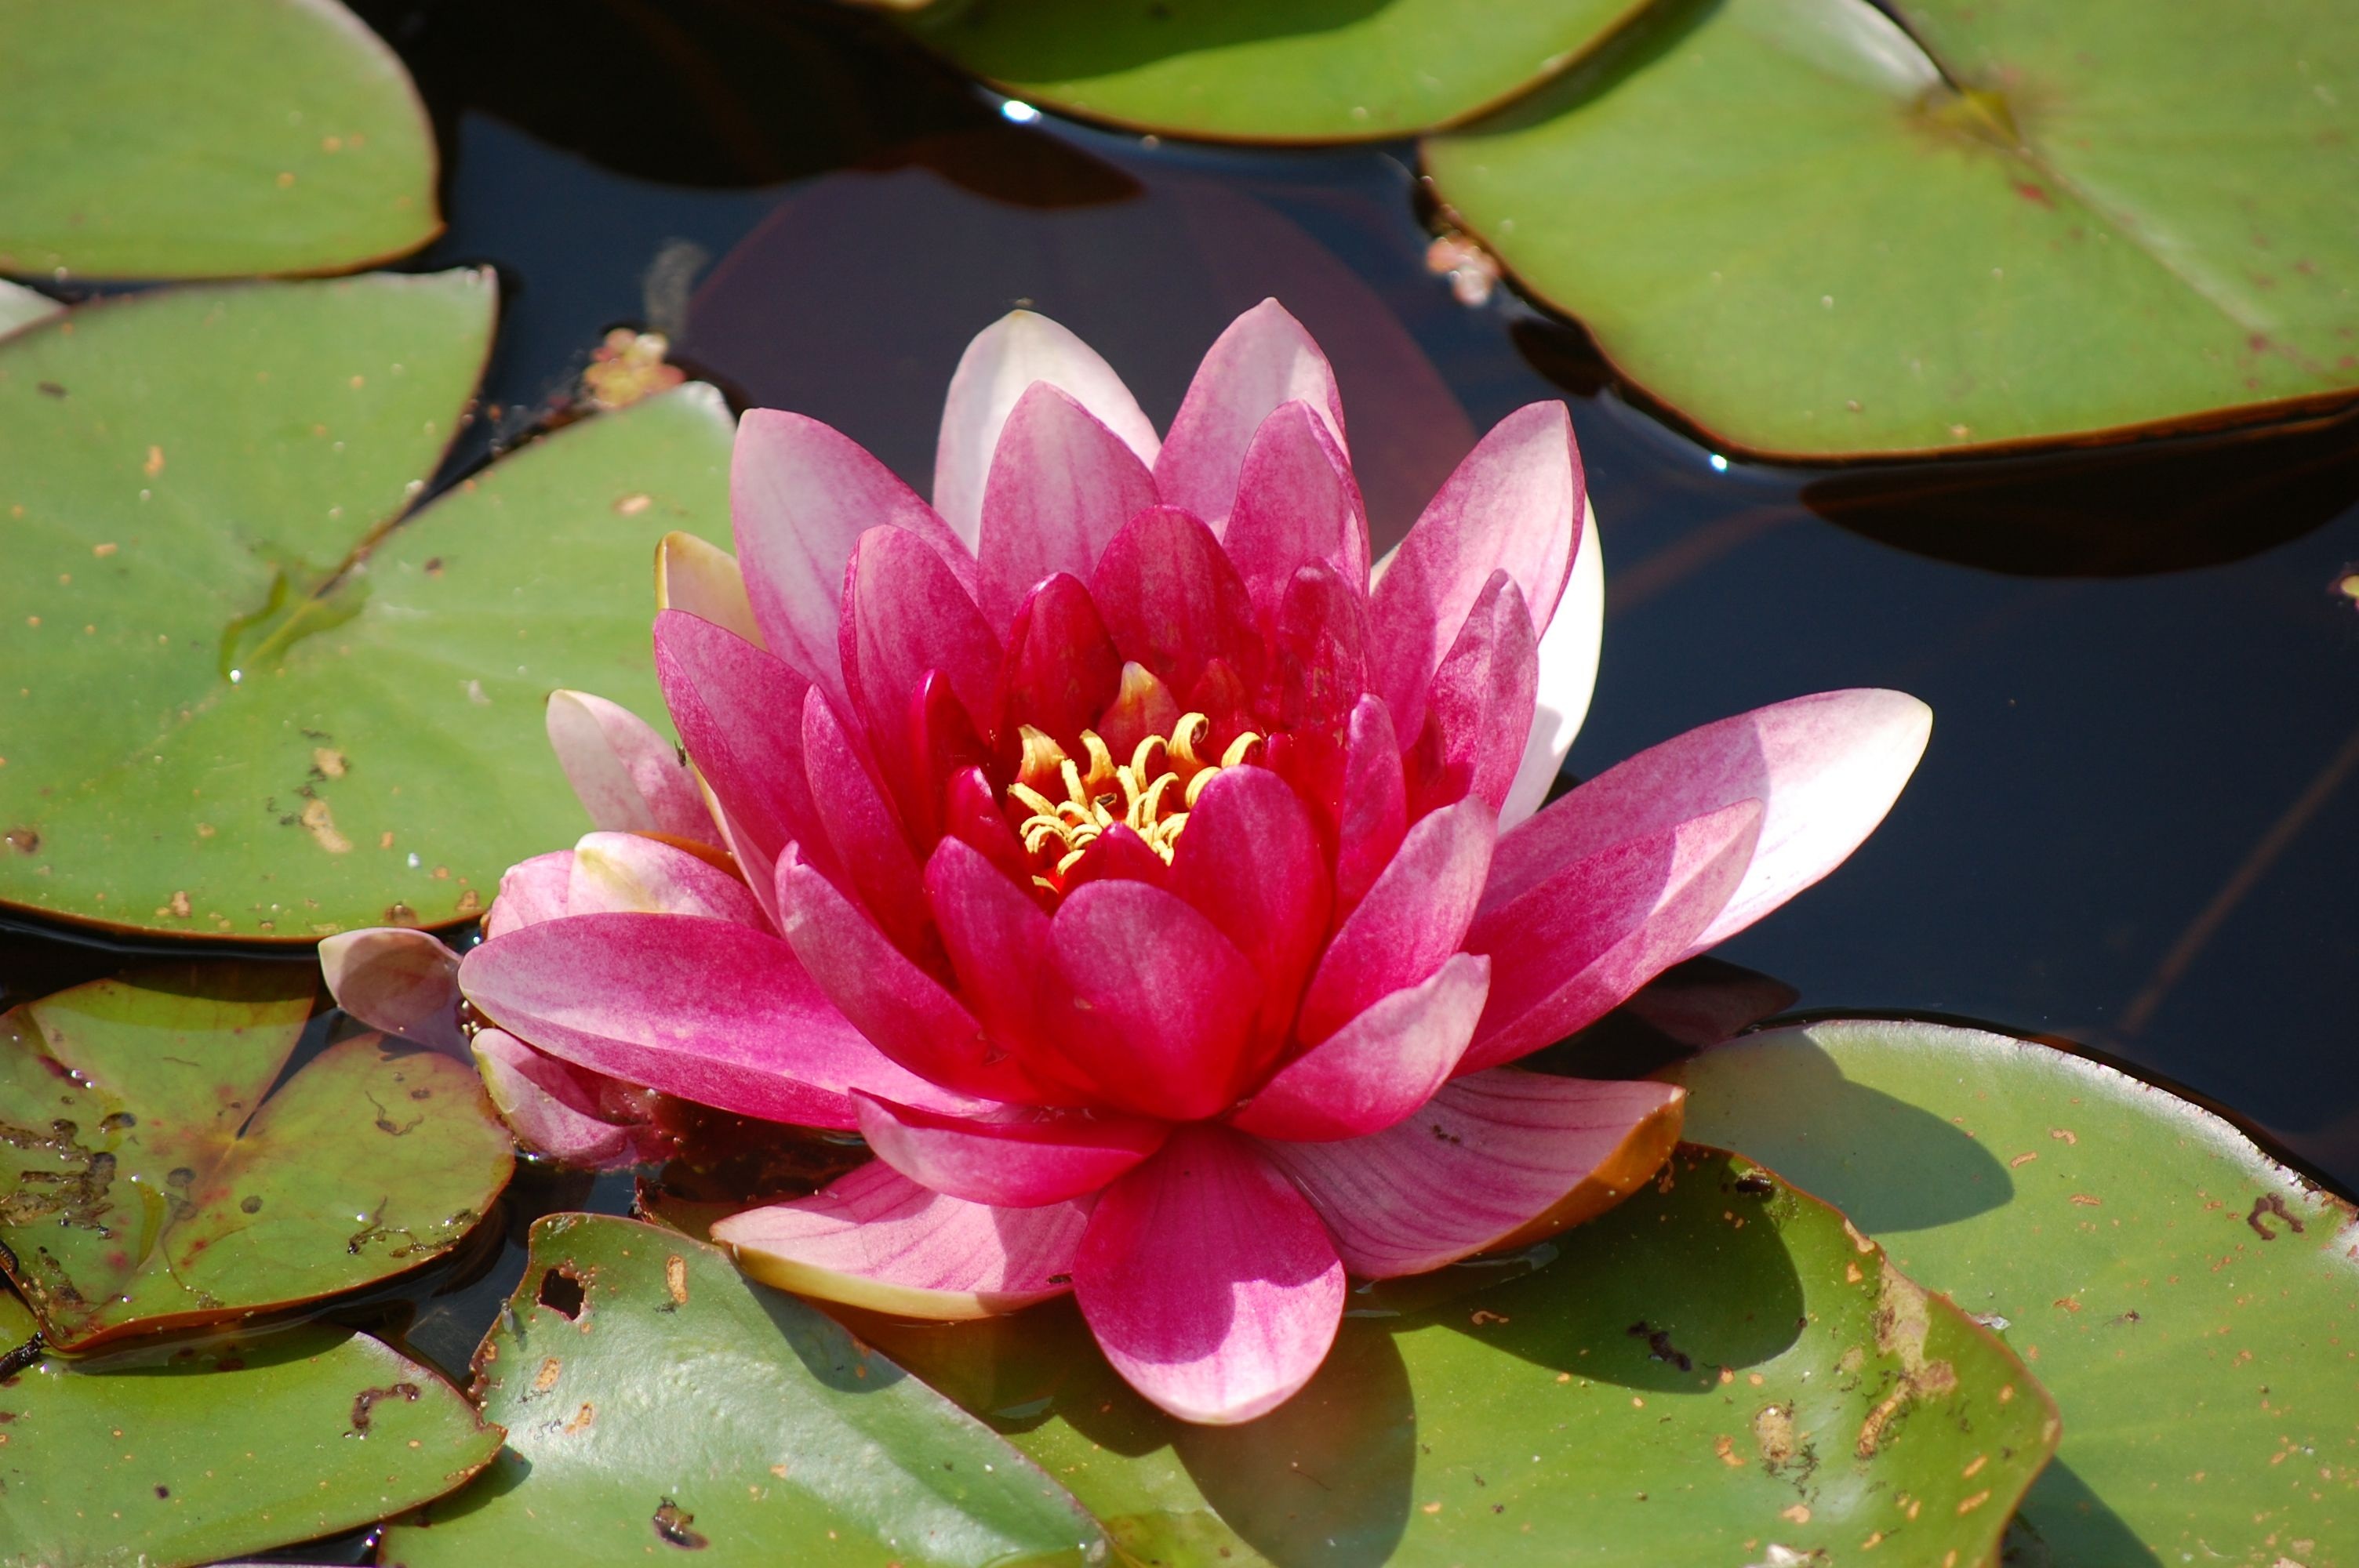
blossom, plant, leaf, flower, petal, pond, botany, sacred lotus, aquatic plant, flora, water lily, lotus, dortmund, macro photography, flowering plant, land plant, lotus family, proteales